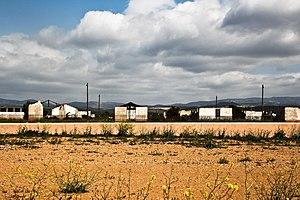
Camp de Rivesaltes (camp Joffre) et Mémorial